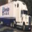
Label: truck